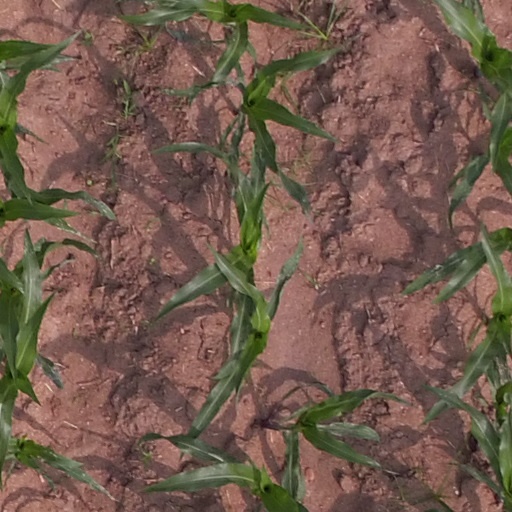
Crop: maize; corn